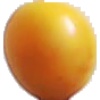
Label: Cherry Wax Yellow 1